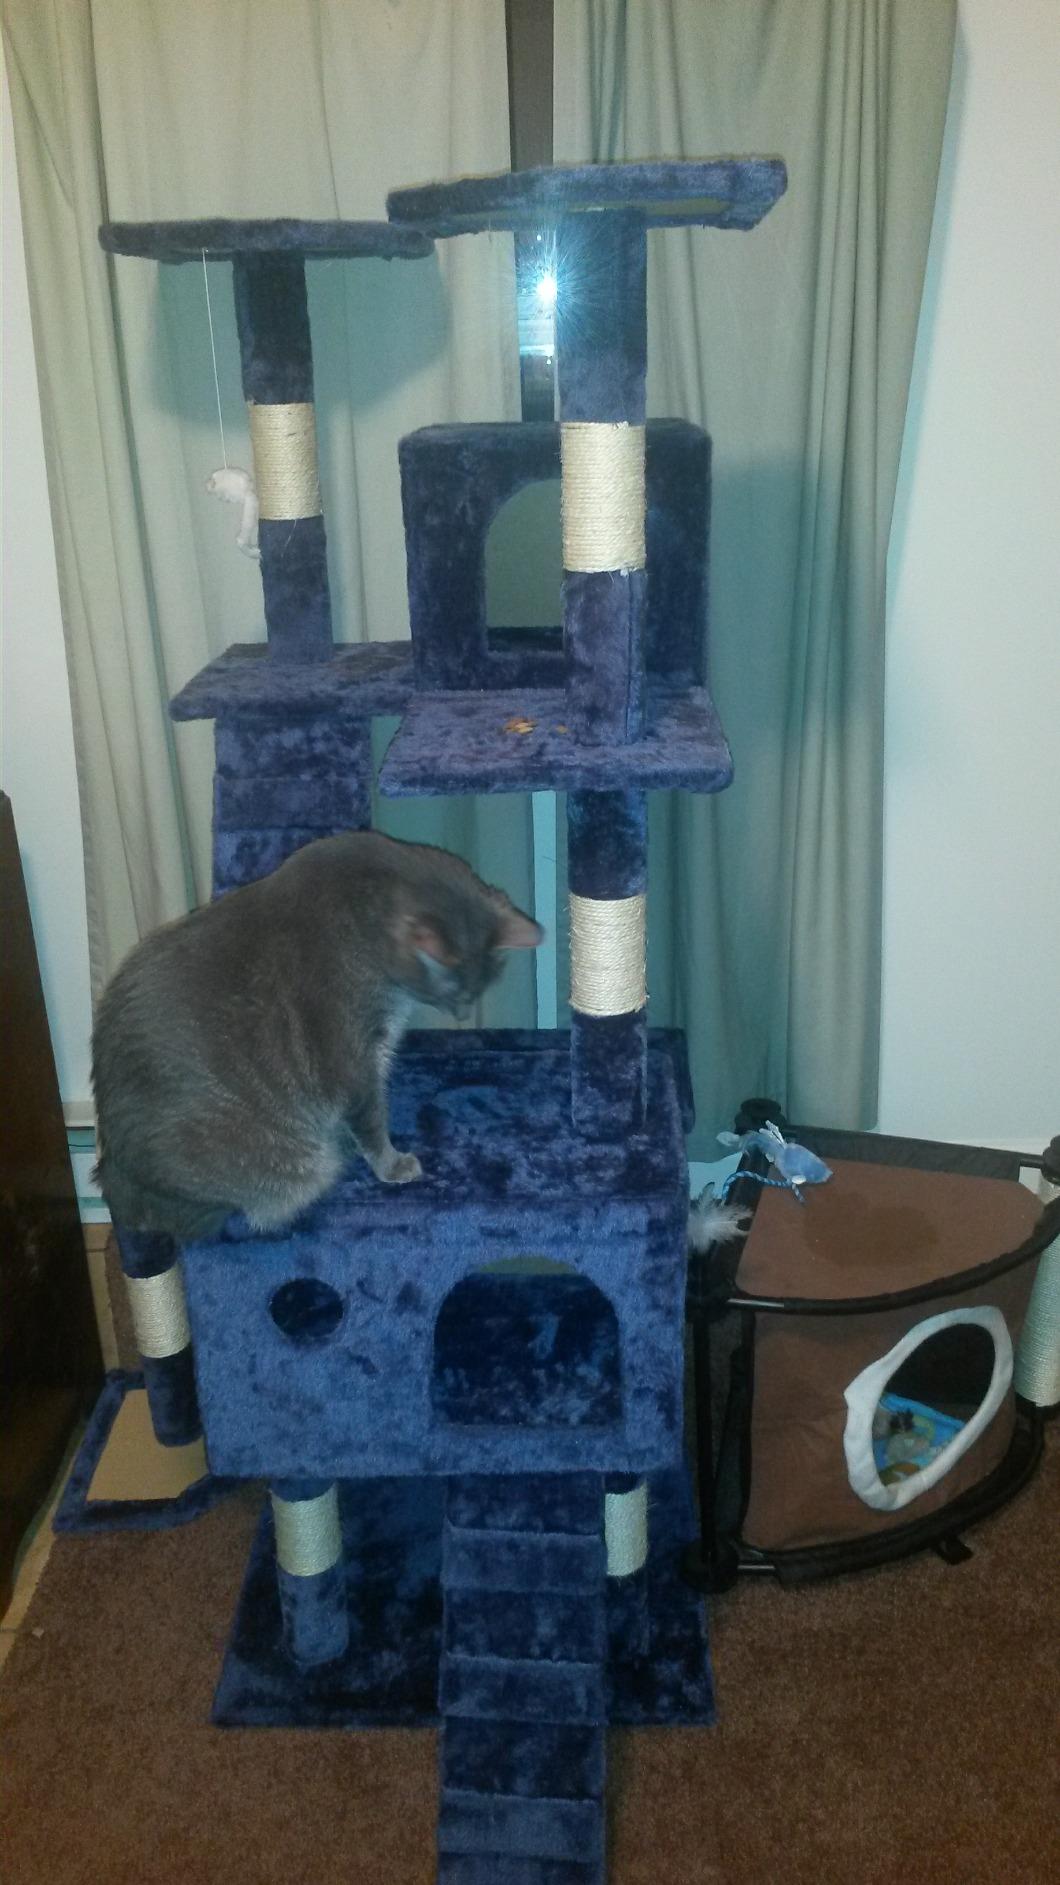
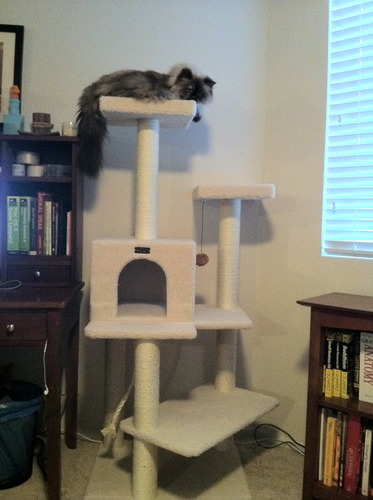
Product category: items_cat tree
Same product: no